Caribbean Sea

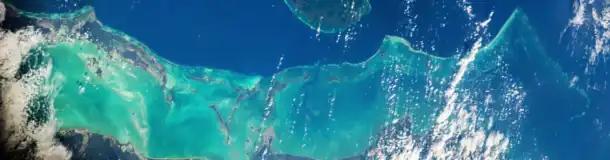
The Belize Barrier Reef viewed from the International Space Station in 2016

The hydrology of the sea has a high level of homogeneity. Annual variations in monthly average water temperatures at the surface do not exceed . In the past 50 years, the Caribbean has gone through three stages: cooling until 1974, a cold phase with peaks during 1974–1976 and 1984–1986, and, finally, a warming phase with an increase in temperature of per year. Virtually all temperature extremes were associated with the phenomena of El Niño and La Niña. The salinity of the seawater is about 3.6%, and its density is . The surface water color is blue-green to green.